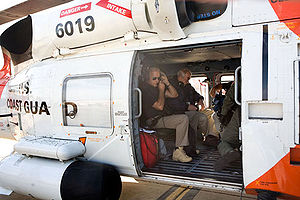
Coast Guard One
Vicepræsident Joe Biden ombord på Coast Guard Two i 2009.
Coast Guard One er flyvekontroltjenestens officielle kaldesignal på United States Coast Guards fly, der befordrer USA's præsident. Ved udgangen af 2015 var kaldesignalet aldrig blevet benyttet.